Škoda 10 T

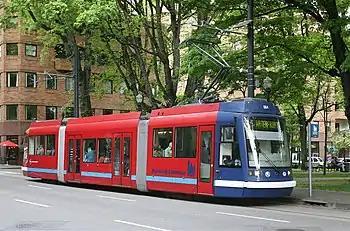
A Škoda 10 T on the Portland Streetcar

The Škoda 10 T, or Skoda 10T, the latter being the common English-language form, is a three-carbody-section low-floor bi-directional tram, developed by Škoda Transportation. It was in production from 2000 to 2002.